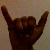
The image shows a hand gesture representing the letter 'Y' in Indian Sign Language.